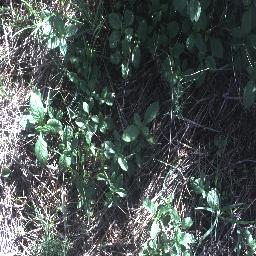
Label: negative